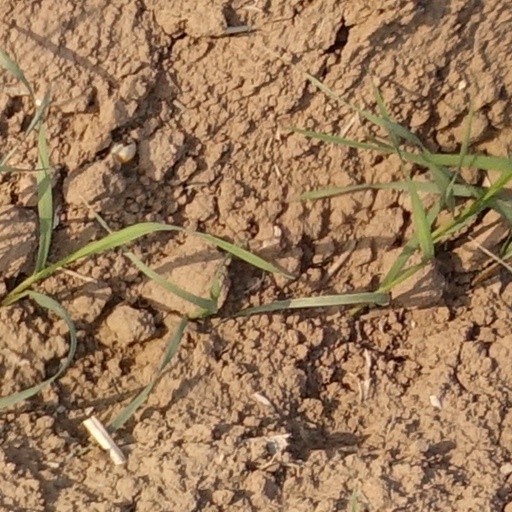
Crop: wheat